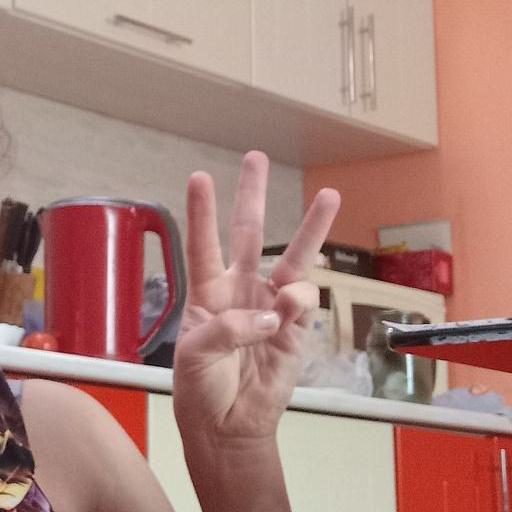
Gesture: three